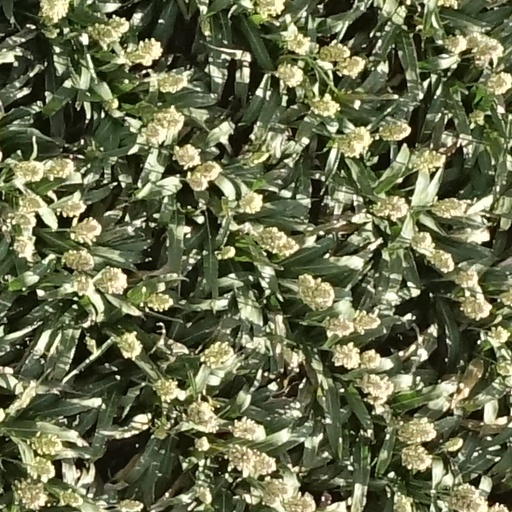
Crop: sorghum